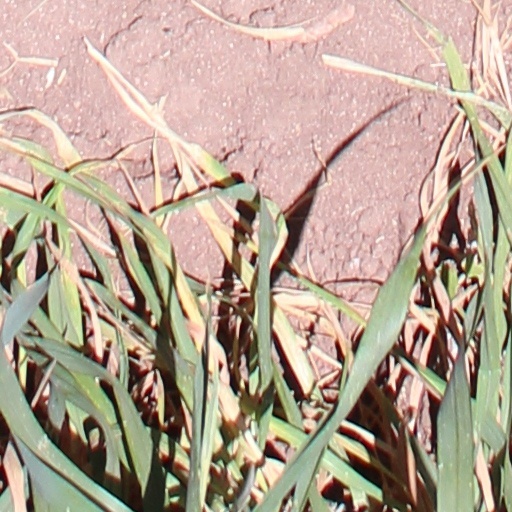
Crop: wheat